Fussilat

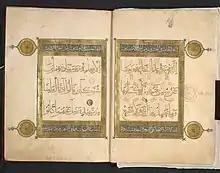
First pages from a 25 Juz' of the Qur'an commissioned by Sultan Uljaytu with verse 46 of chapter Fussilat in muhaqqaq. Mosul, 1310/1311 (710 AH). British Library

Fuṣṣilat ("fuṣṣilat" "are distinctly explained" or "explained in detail"), also known as Sūrat Ḥā Mīm as-Sajdah, is the 41st chapter ("surah") of the Qur'an with 54 verses ("āyāt").